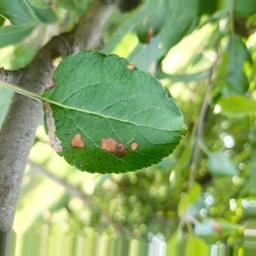
Label: Alternaria